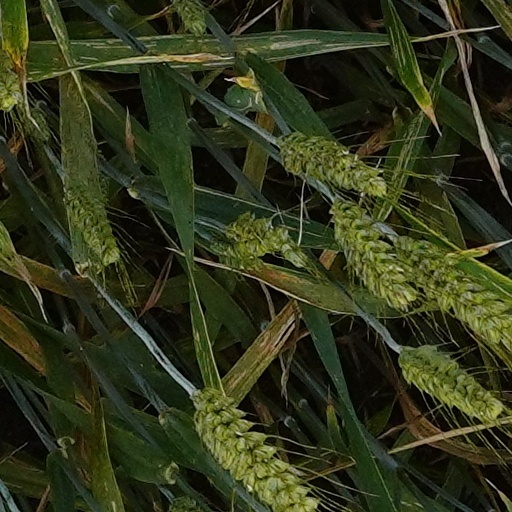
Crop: wheat